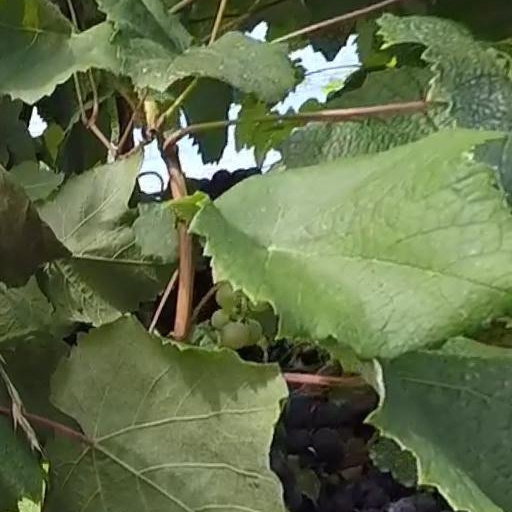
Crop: grape